Begovoy District

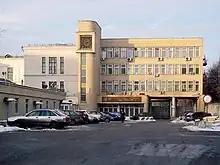
Sukhoi head office

The aviation companies Mikoyan (MiG) and Sukhoi have their head offices in the Begovoy District.